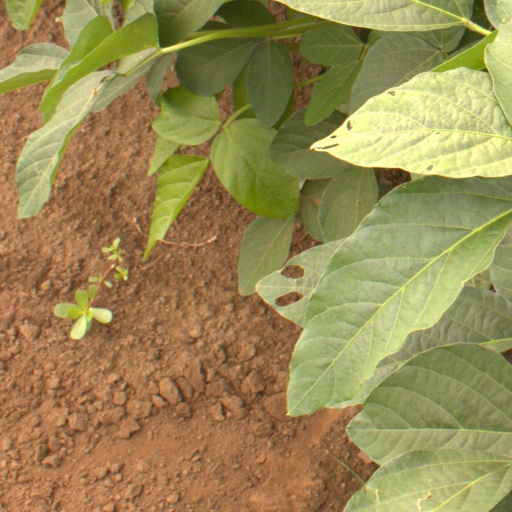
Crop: soybean